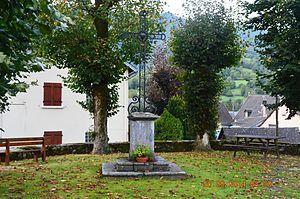
Argein est une commune française, située dans le département de l'Ariège en région Occitanie.